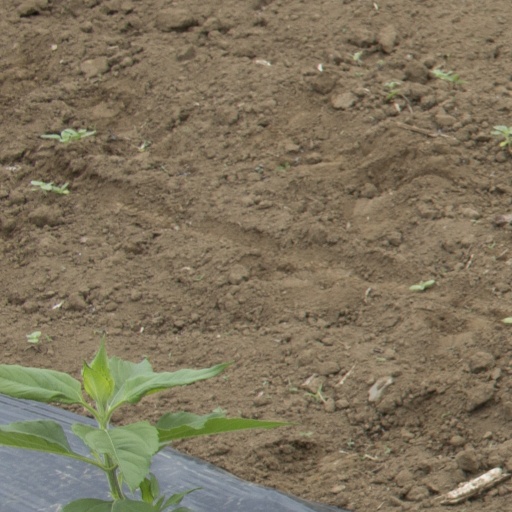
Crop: Jerusalem artichoke